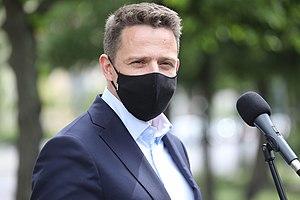
Rafał Trzaskowski, candidate de la Plate-forme civique à l'élection présidentielle polonaise de 2020, lors d'un meeting électoral en Poméranie.
Rafał Trzaskowski /ˈrafaw tʂasˈkɔfskʲi/ est un homme politique polonais membre de la Plate-forme civique, né le 17 janvier 1972 à Varsovie.